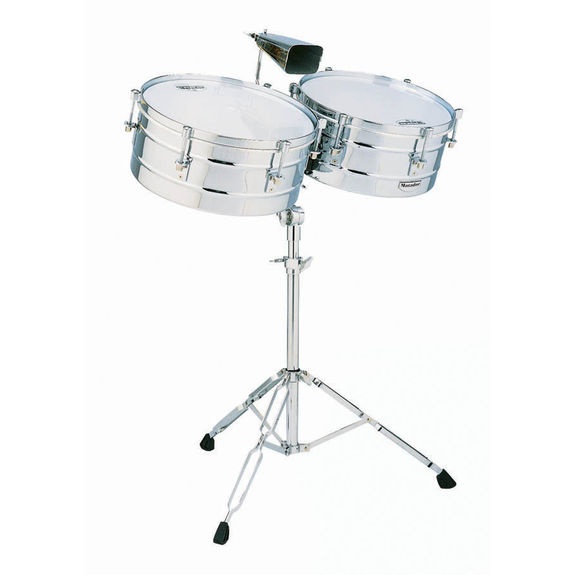
LP M257 - Matador Timbales
Brand: LP
Category: Arts & Entertainment > Hobbies & Creative Arts > Musical Instruments > Percussion > Snare Drums